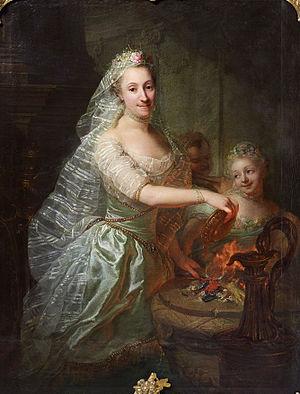
Georg David Matthieu est un graveur et peintre de portraits allemand de style rococo qui a travaillé comme peintre de la cour du Duc de Mecklembourg.